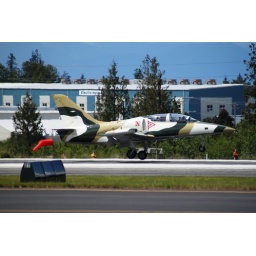
Flying Heritage Collection Fly Day May 22 2010 - Paul Allen's vintage airplane museum, many in flying order